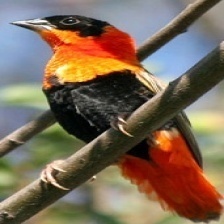
Species: NORTHERN RED BISHOP
Scientific name: EUPLECTES FRANCISCANUS